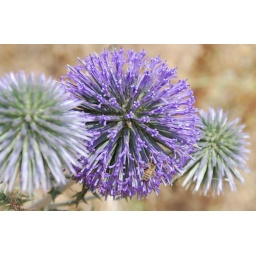
plant around the lake genezareth